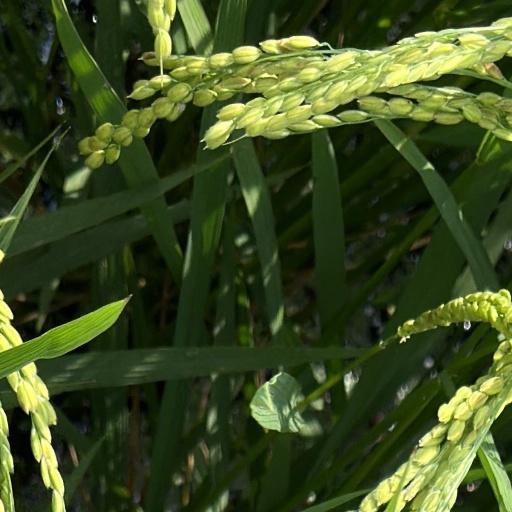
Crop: rice